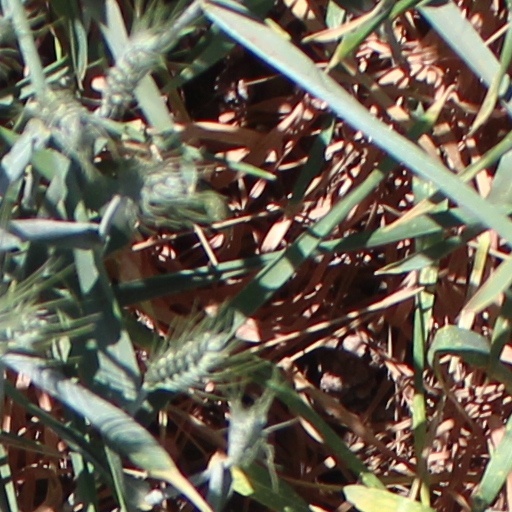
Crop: wheat